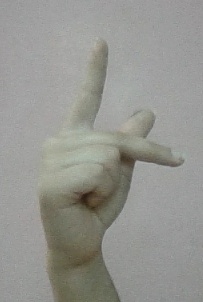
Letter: dha